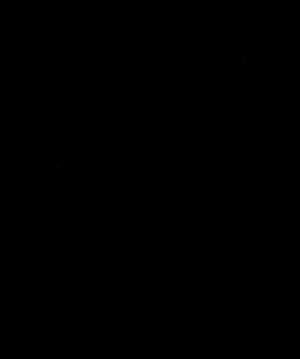
Un réticule permet, dans un appareil optique, d'effectuer des visées plus précises en interposant dans le champ visuel net une croisée simple ou double de fils traçant un repère permettant des alignements.